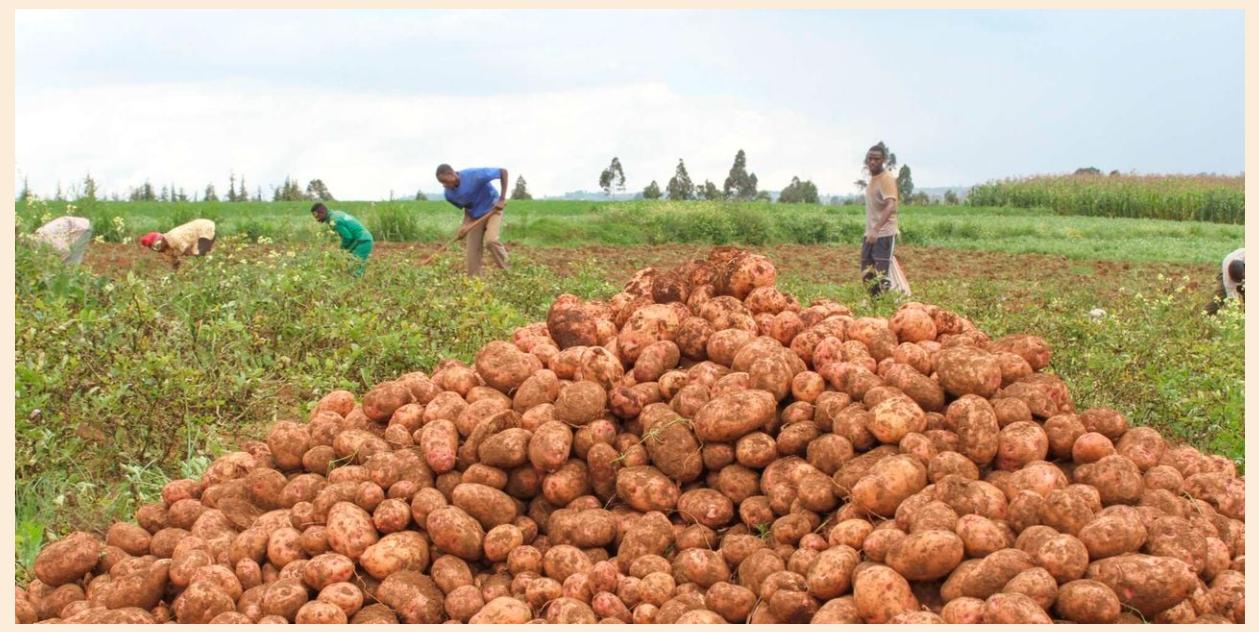
Rundo kubwa la viazi vilivyovunwa, huku watu kadhaa wakifanya kazi shambani kwa nyuma wakiwa wameinama wakivuna viazi zaidi, mimea ya viazi imestawi vizuri na anga lina mawingu kiasi. Hii ni taswira ya kilimo cha biashara cha viazi ambacho kina mchango mkubwa kwa wakulima hasa daresalaama.